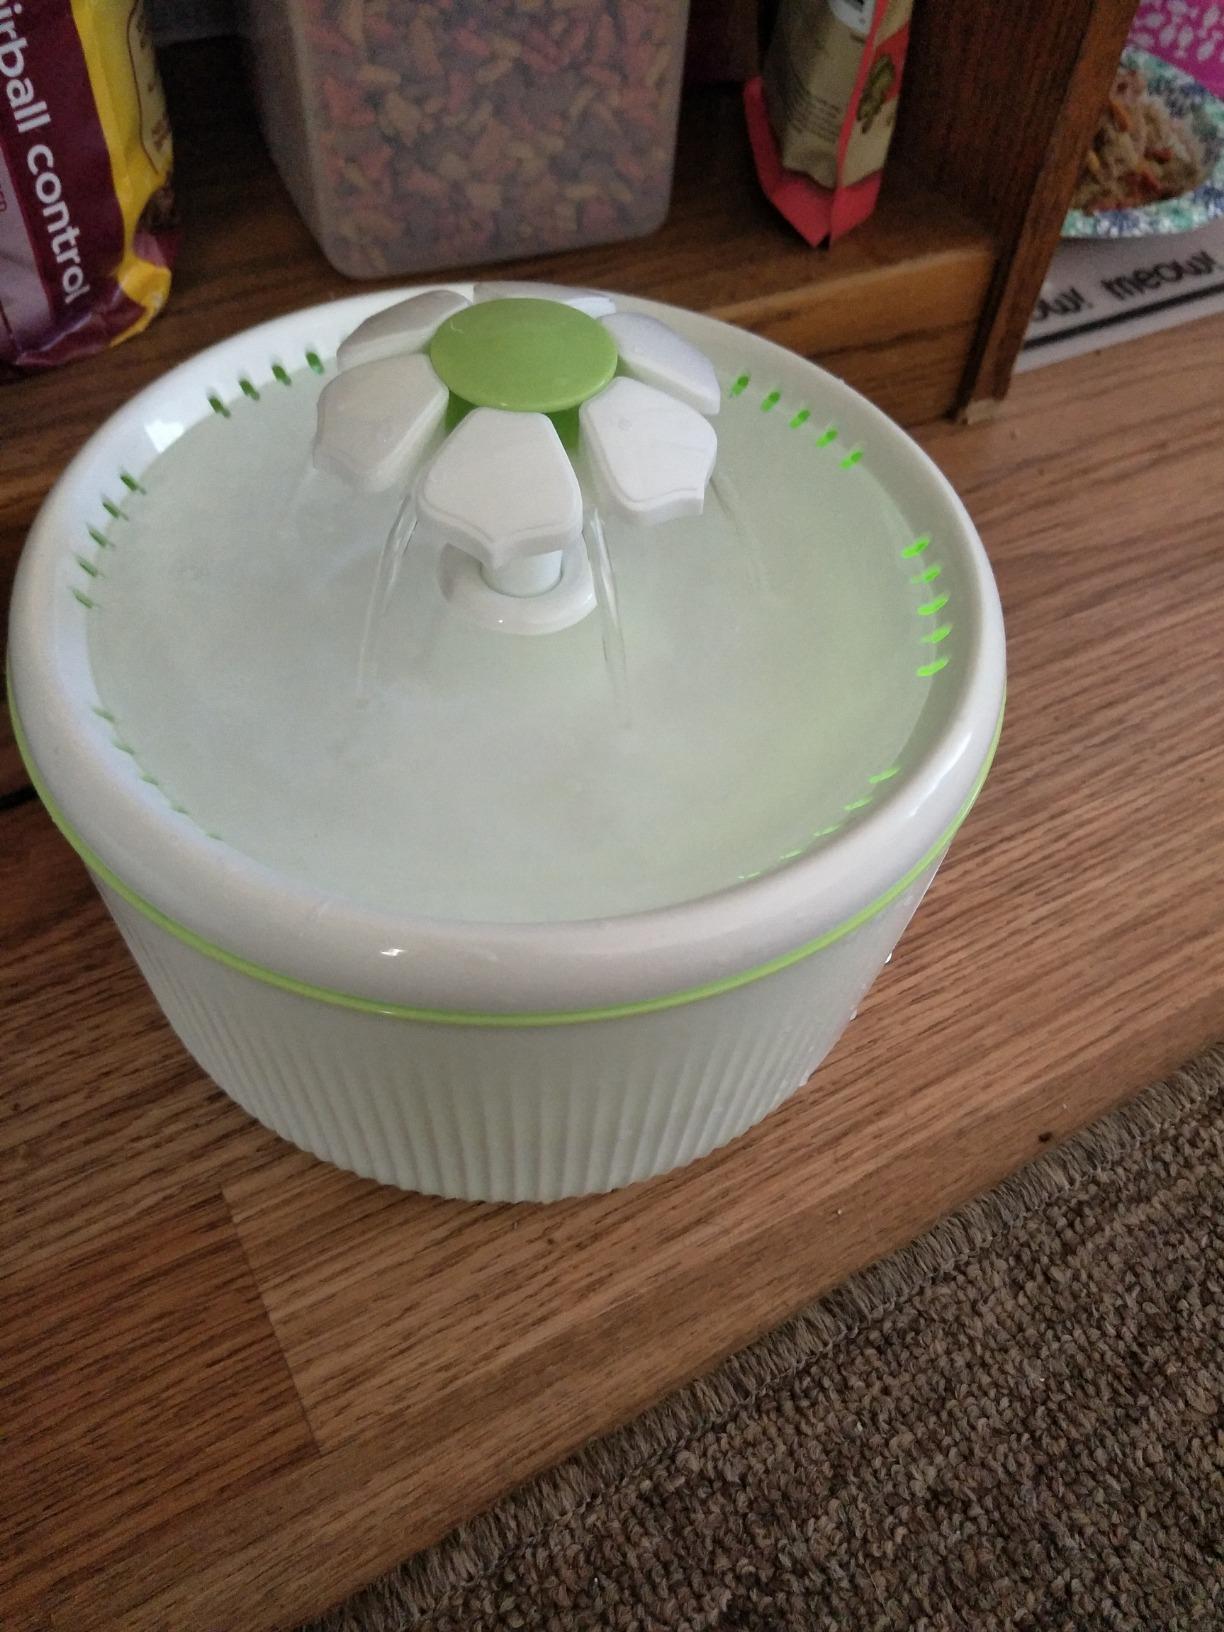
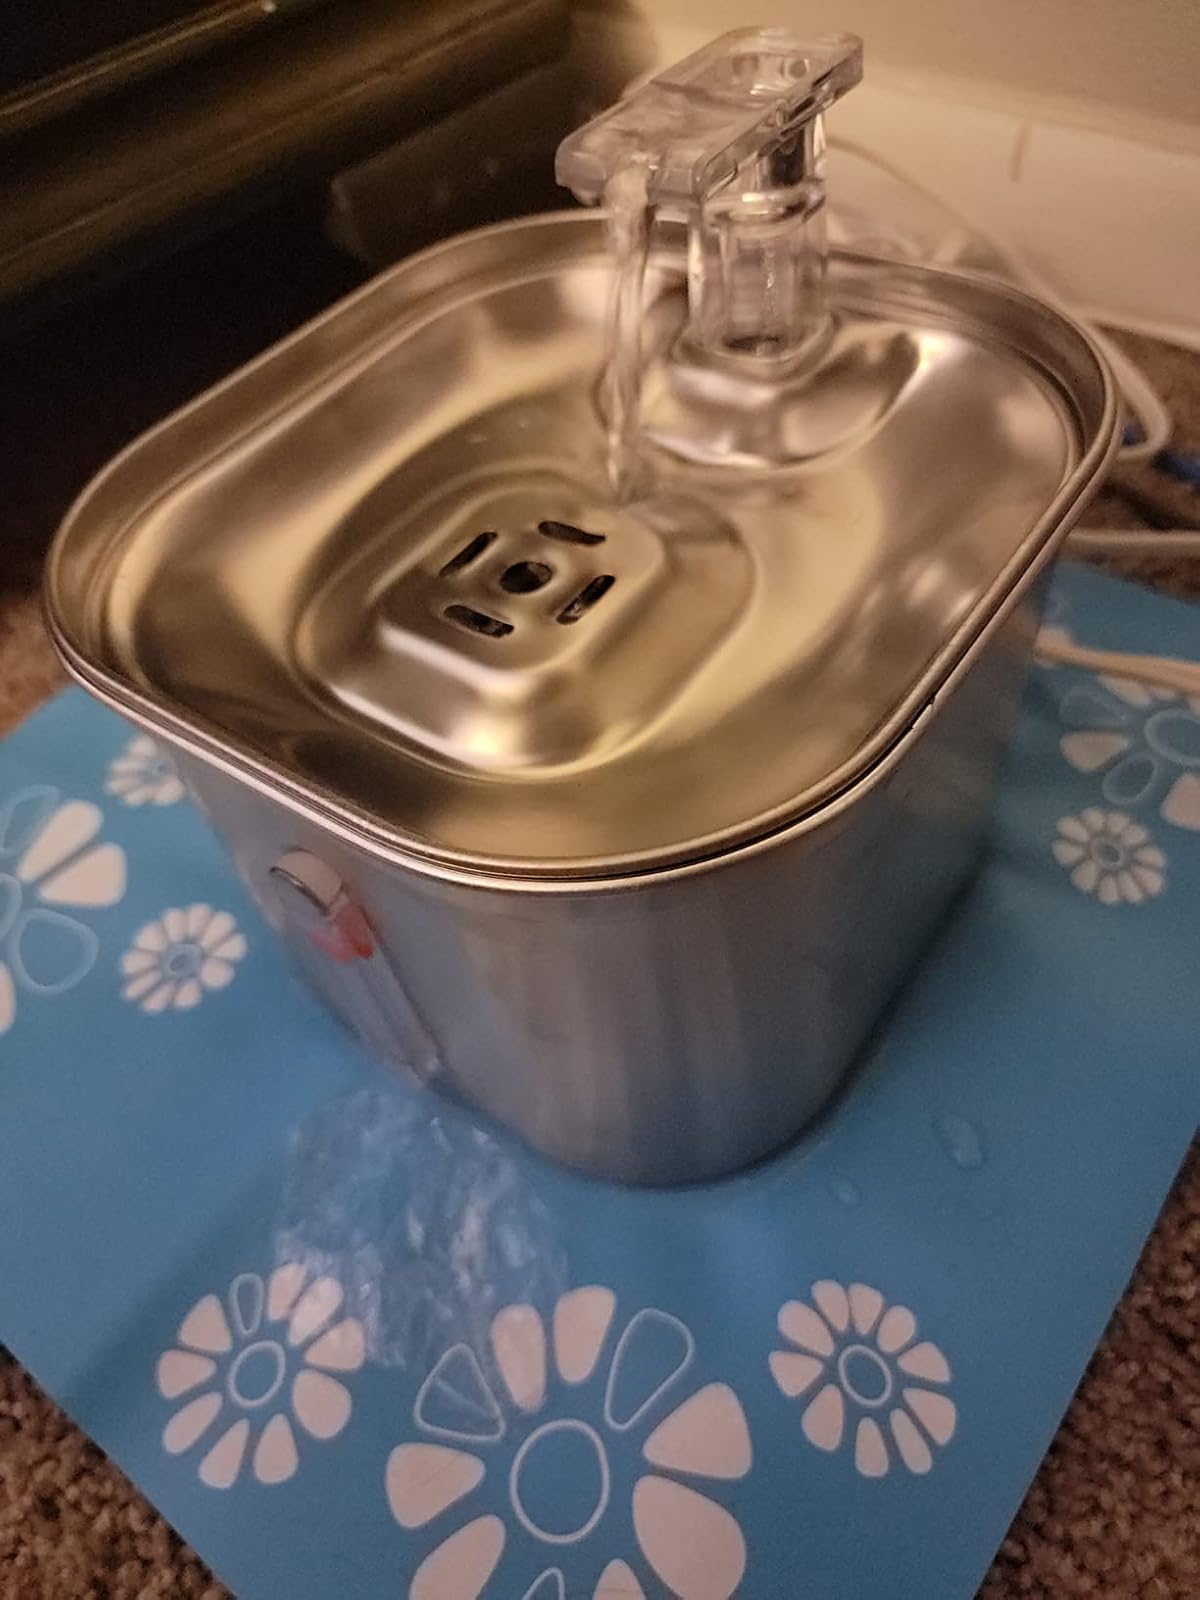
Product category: items_bowl
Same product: no